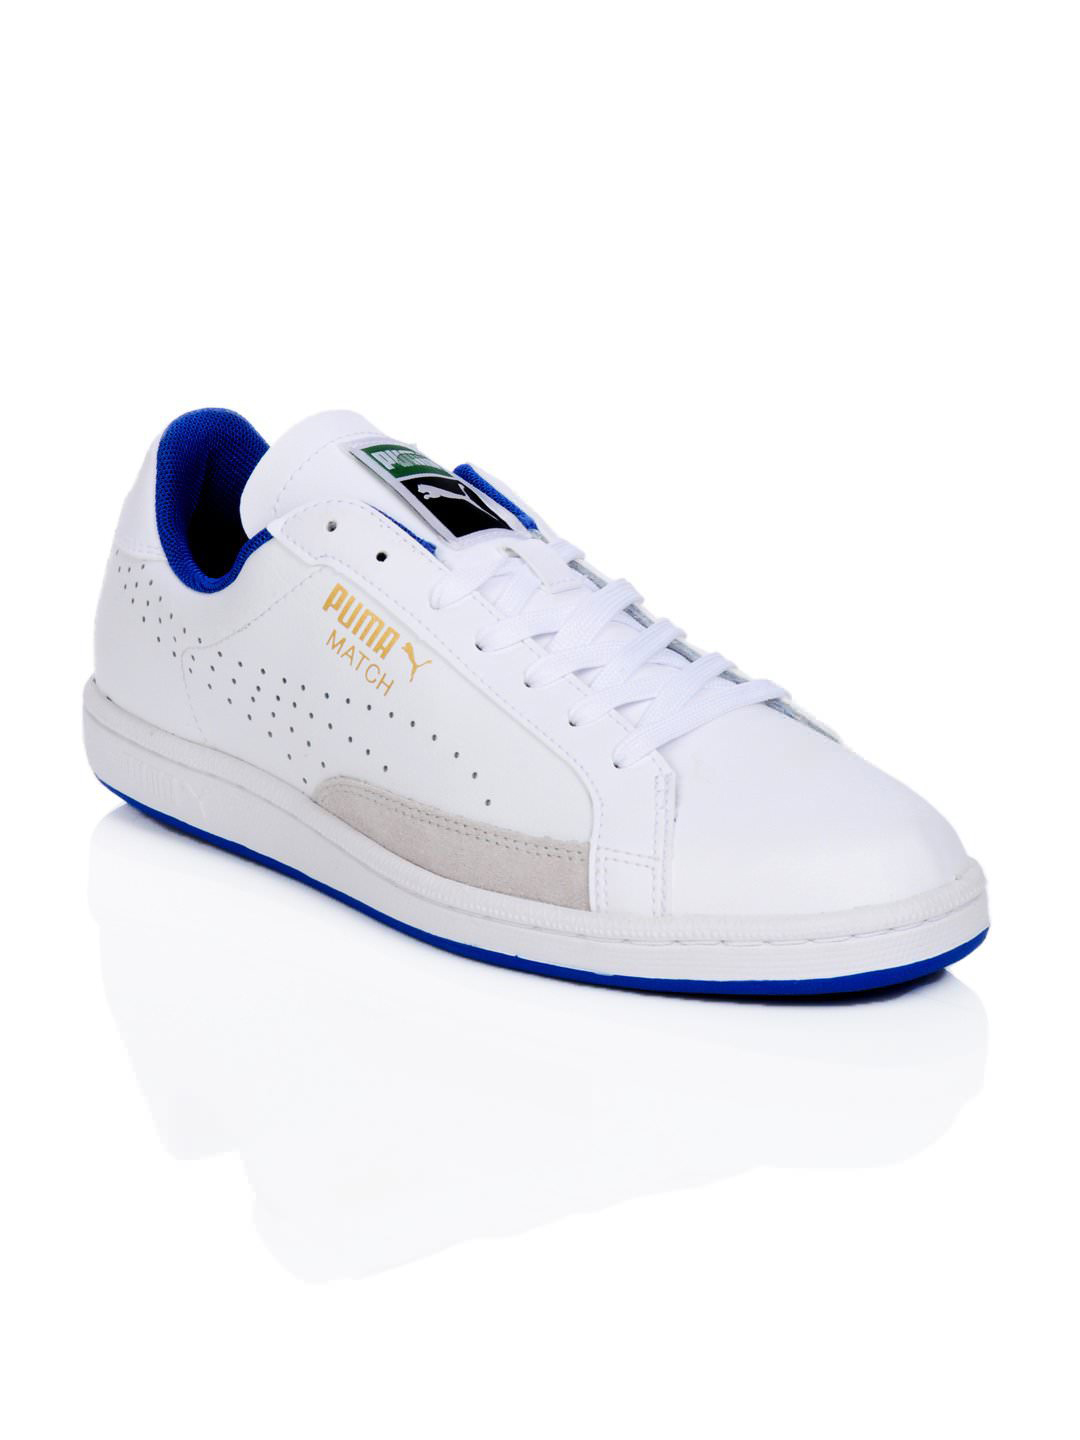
Puma Men Match Classics White Shoes
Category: Footwear / Shoes / Casual Shoes
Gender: Men
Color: White
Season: Summer 2012
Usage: Casual